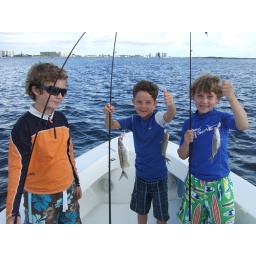
3 fish in the boat